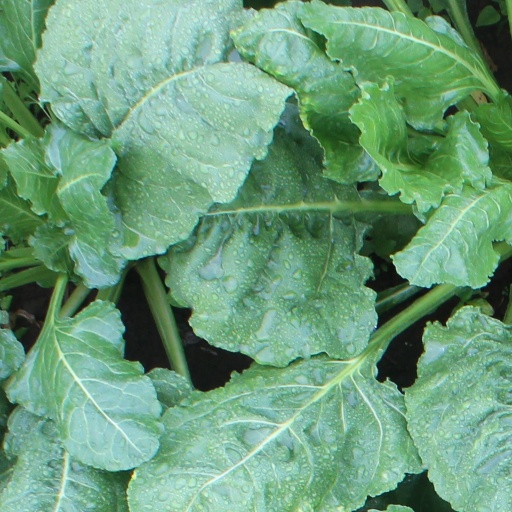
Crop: sugar beet